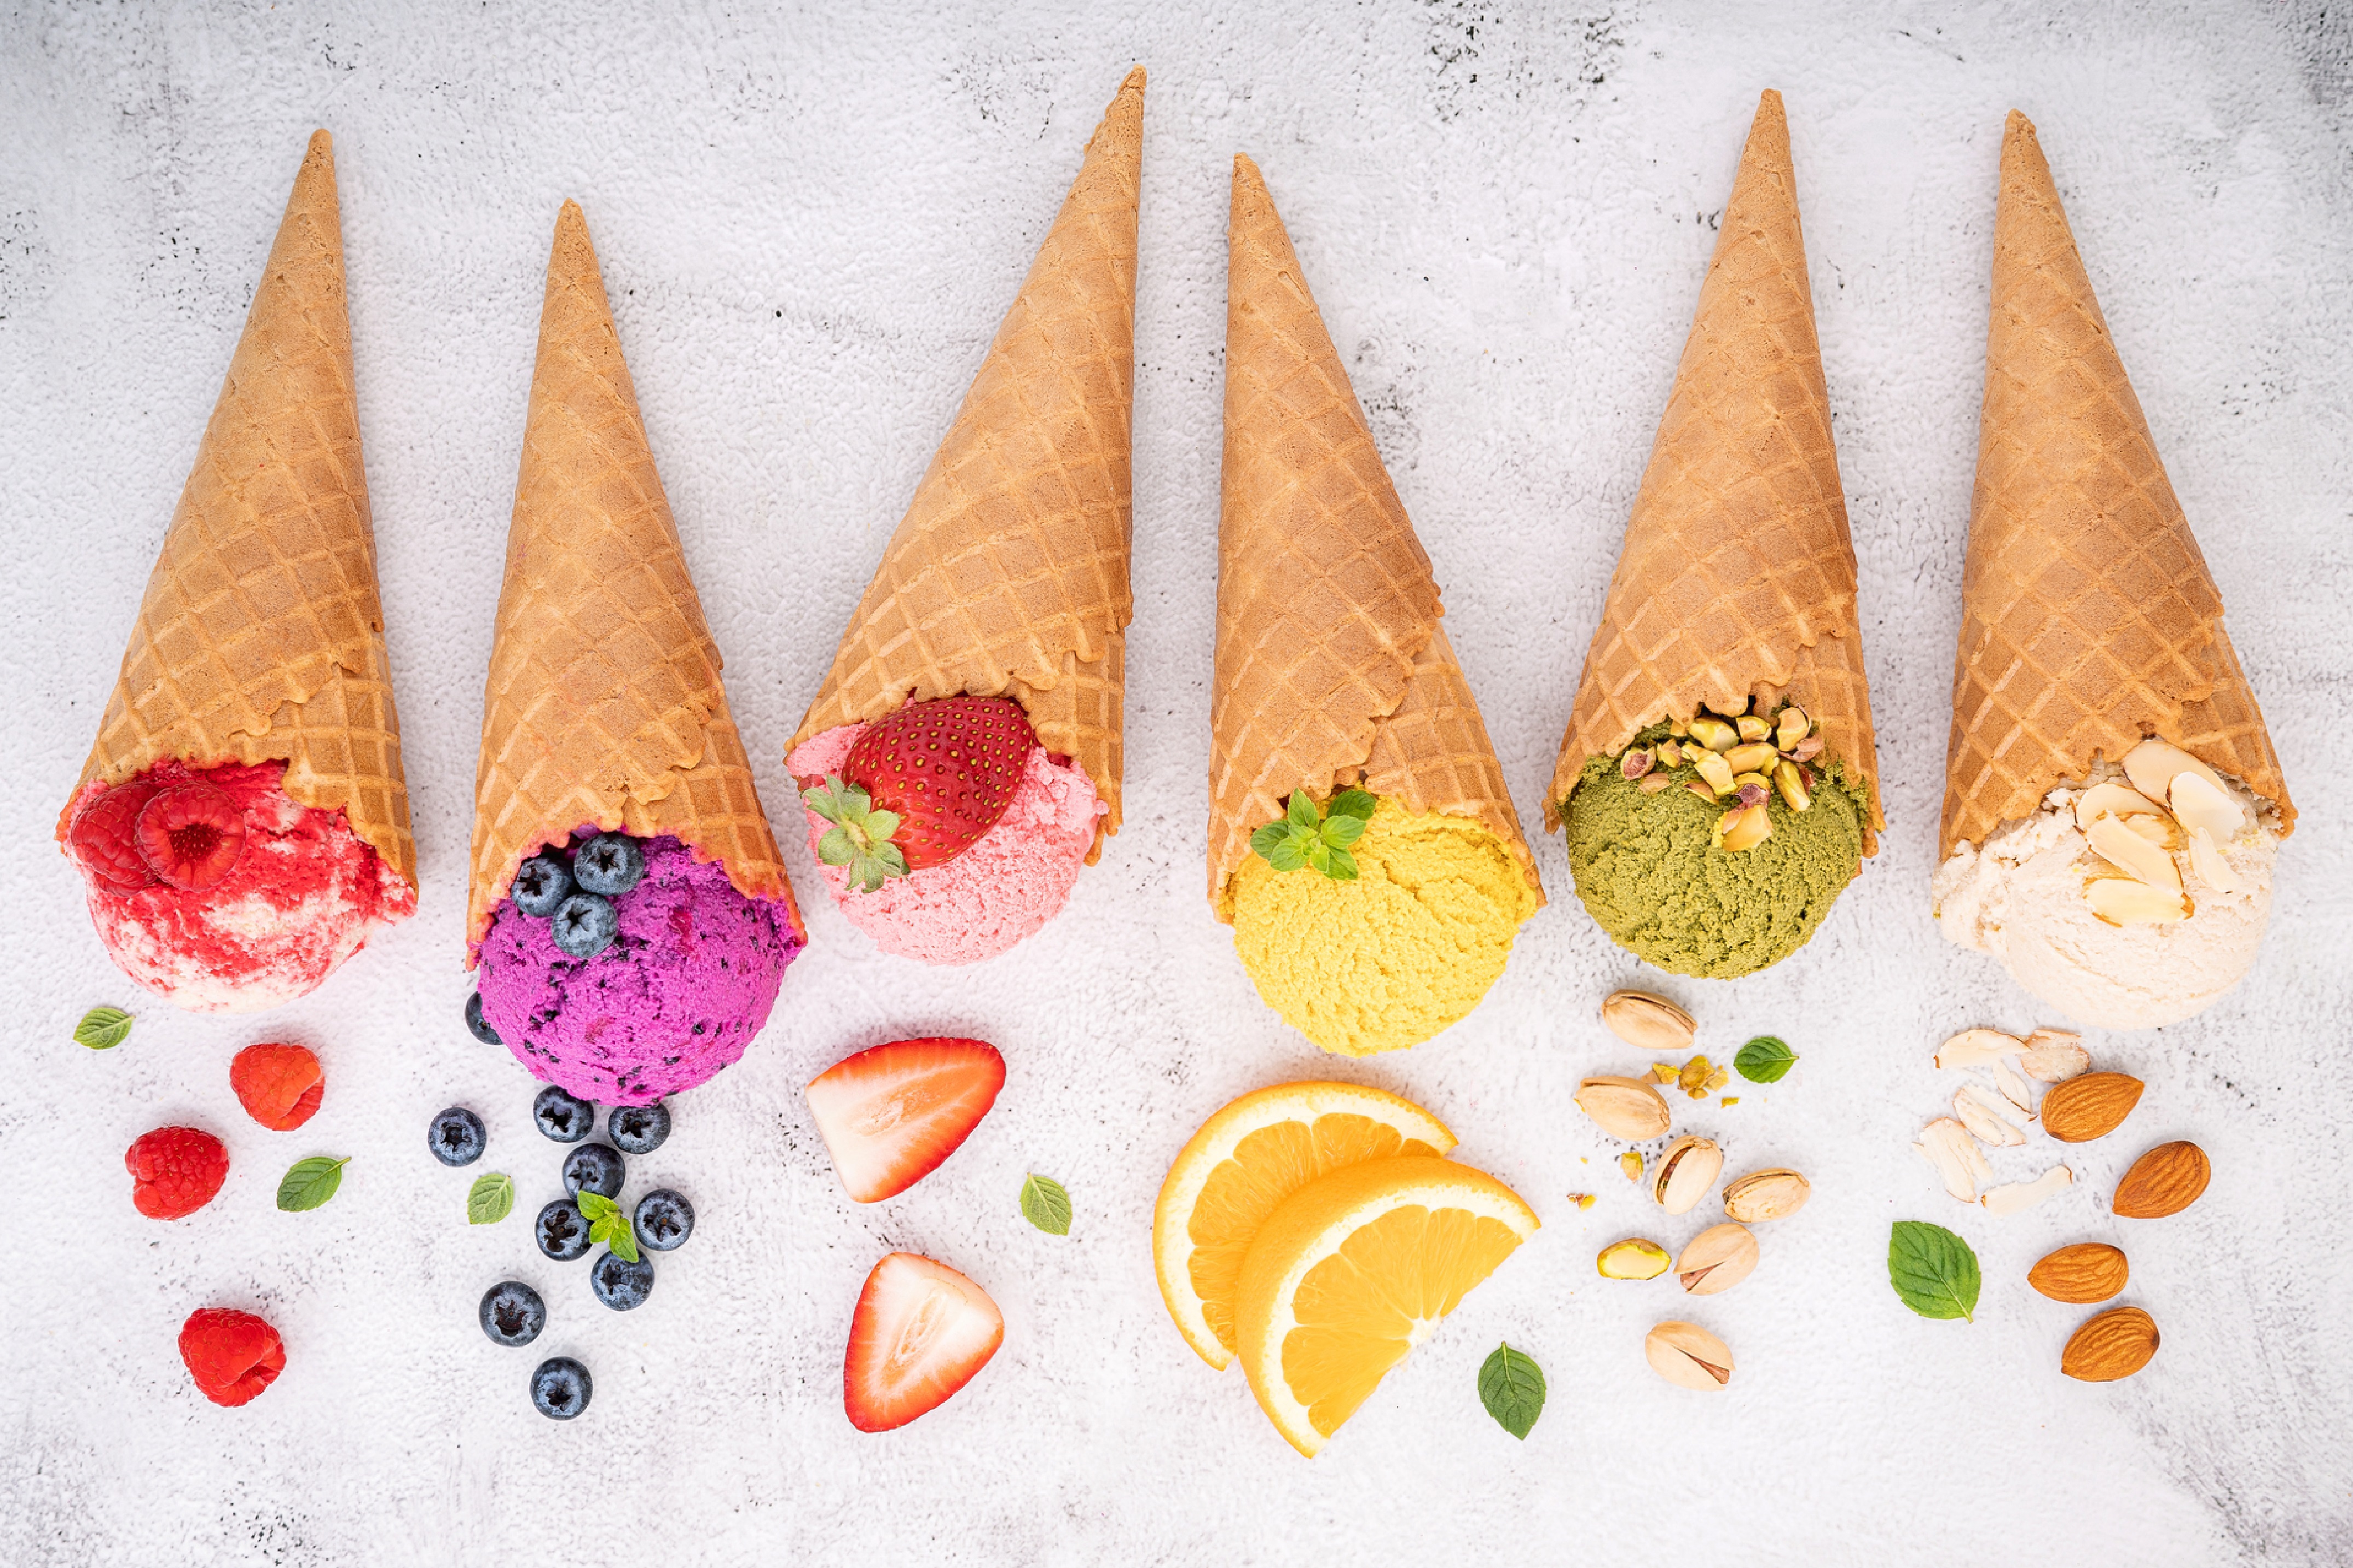
food, painting, cuisine, creative arts, dishware, art, paint, dish, petal, ingredient, illustration, cone, drawing, child art, linens, pattern, fashion accessory, carmine, watercolor paint, rectangle, Food group, sweetness, peach, Pedicel, magenta, coquelicot, plate, visual arts, graphics, triangle, finger food, anthurium